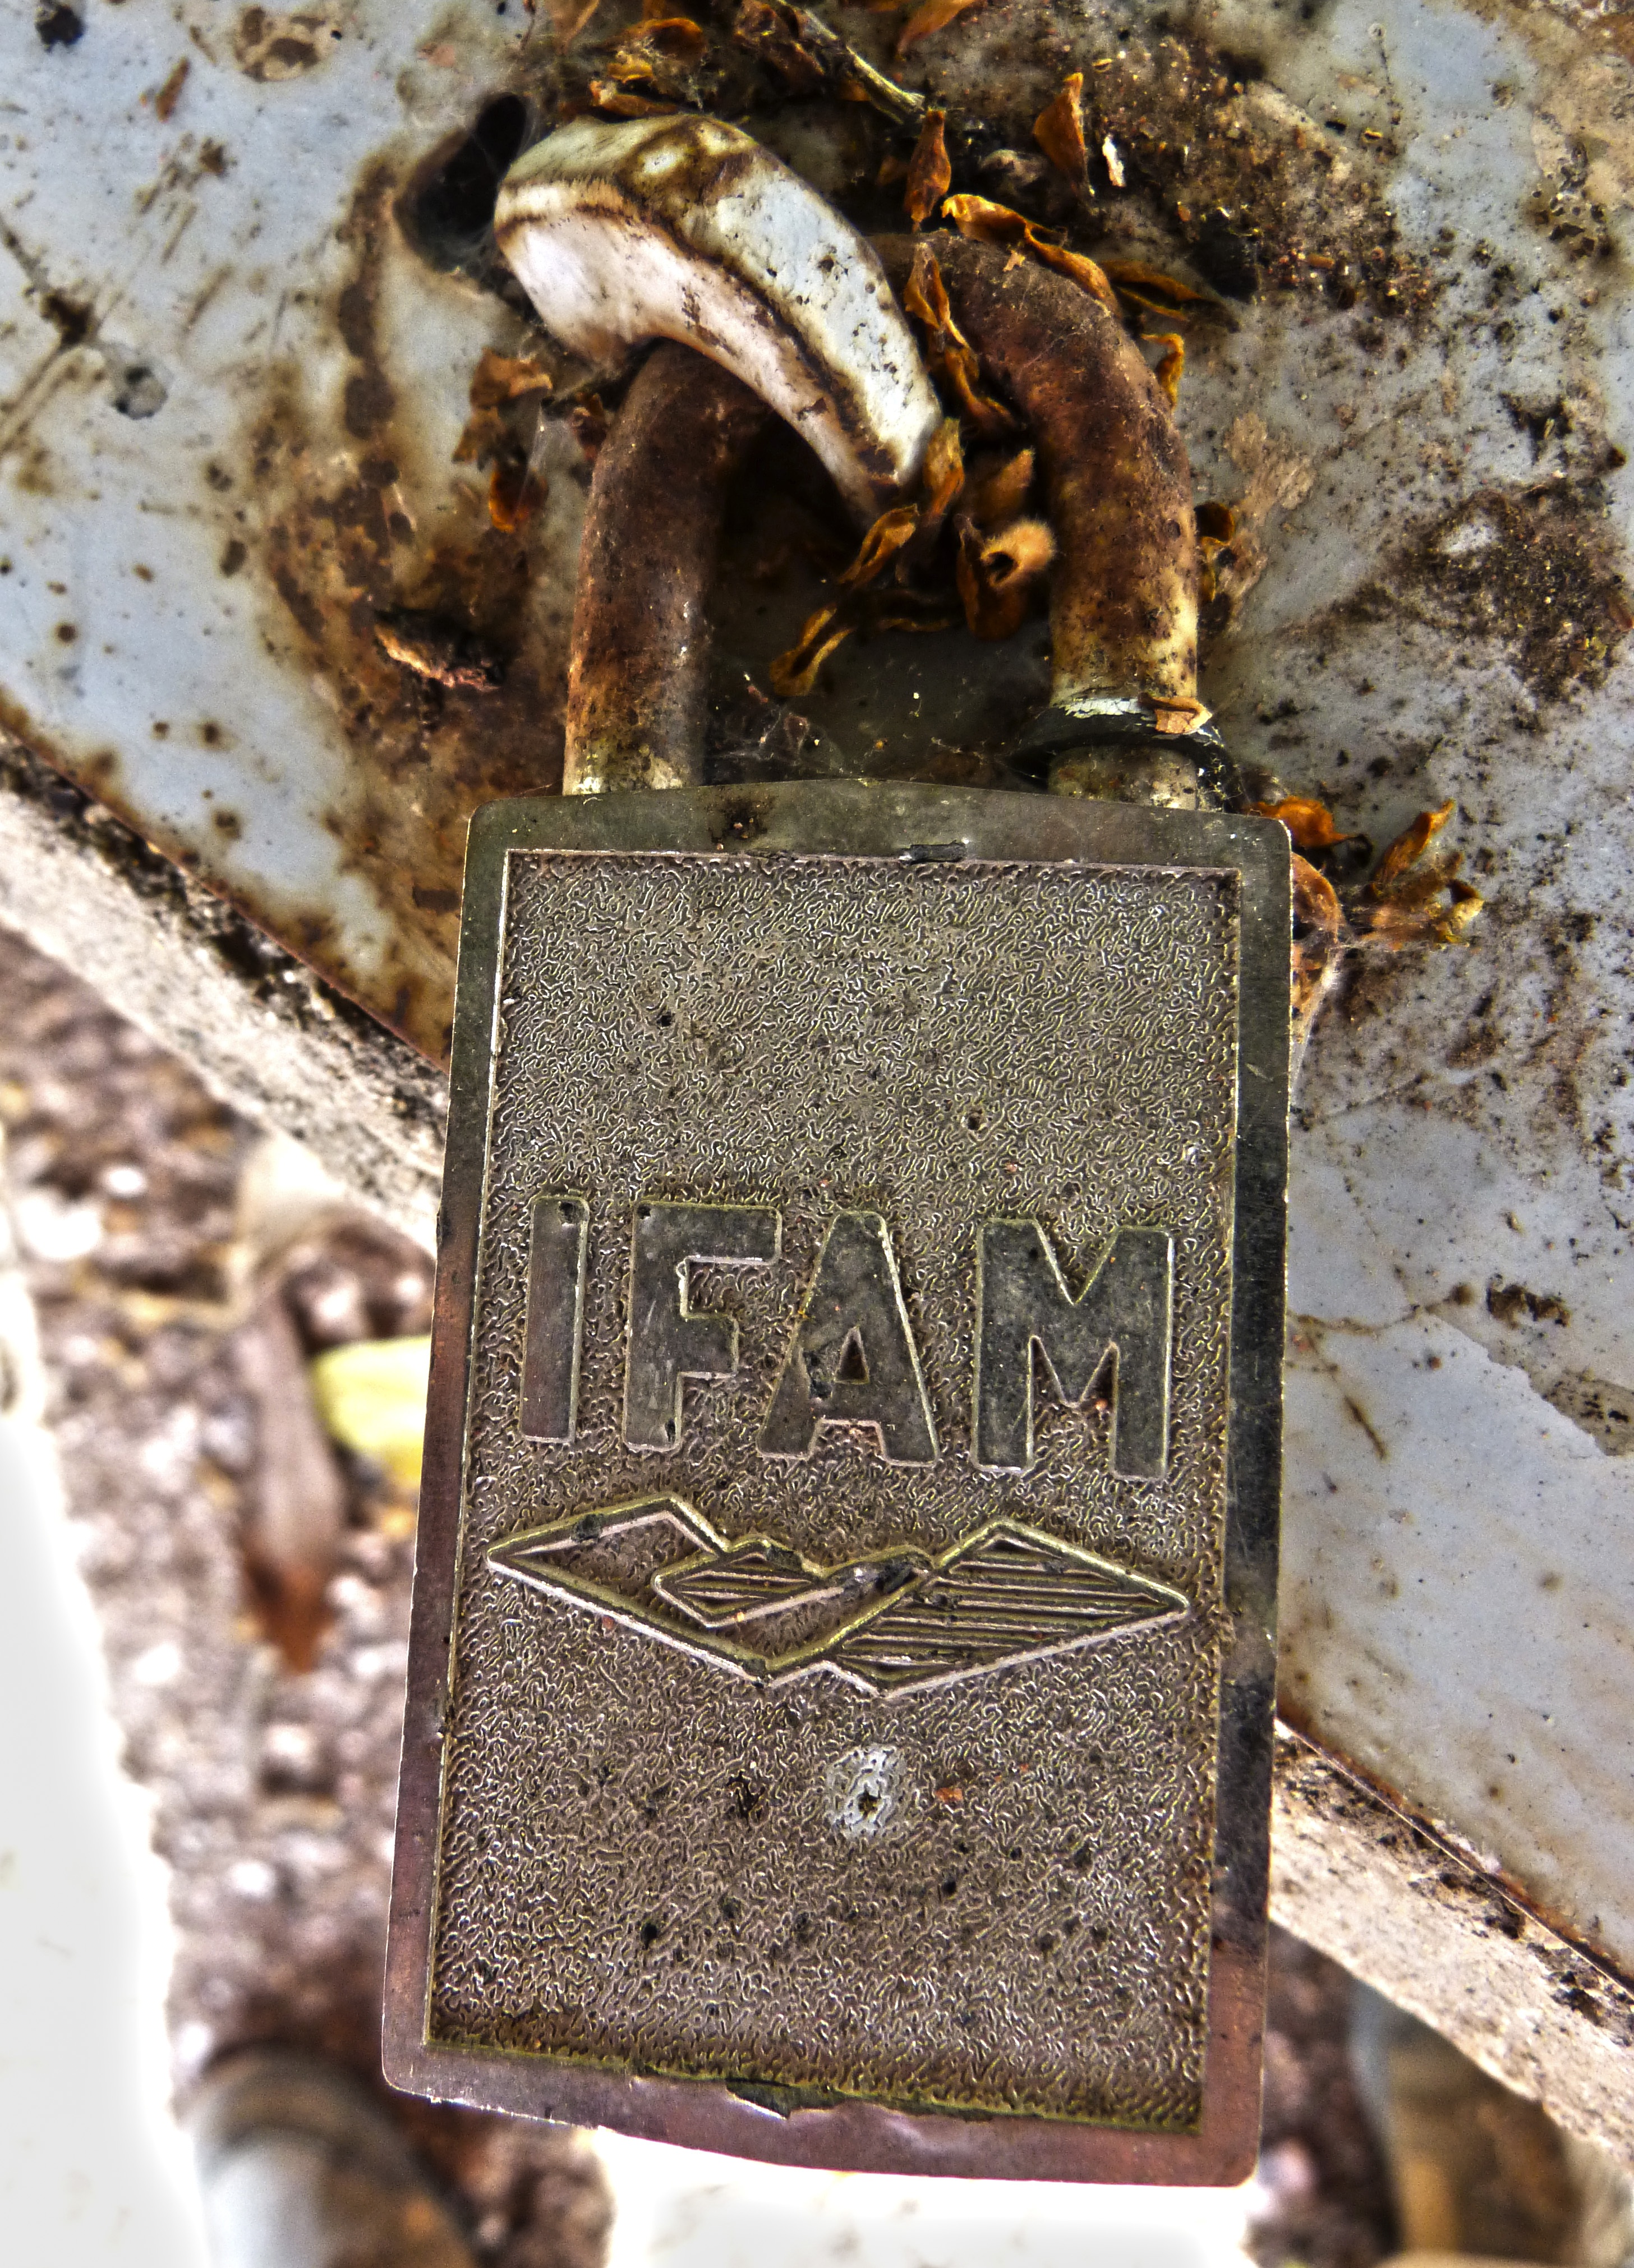
wood, old, close, padlock, sculpture, ancient history